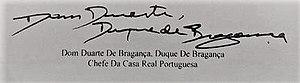
Duarte de Bragança, né le 15 mai 1945 à Berne, qui porte le titre de courtoisie de duc de Bragance, est un prétendant au trône de Portugal, et le chef de la maison de Bragance. Il est le fils aîné d'Duarte de Bragança, duc de Bragance, prétendant migueliste, et de Françoise d'Orléans et Bragance, arrière-petite-fille de l’empereur Pierre II du Brésil. Ses partisans le considèrent comme l'actuel chef de la maison royale de Portugal, en raison de la renonciation de son oncle Miguel de Bragança, duc de Viseu, en 1920.